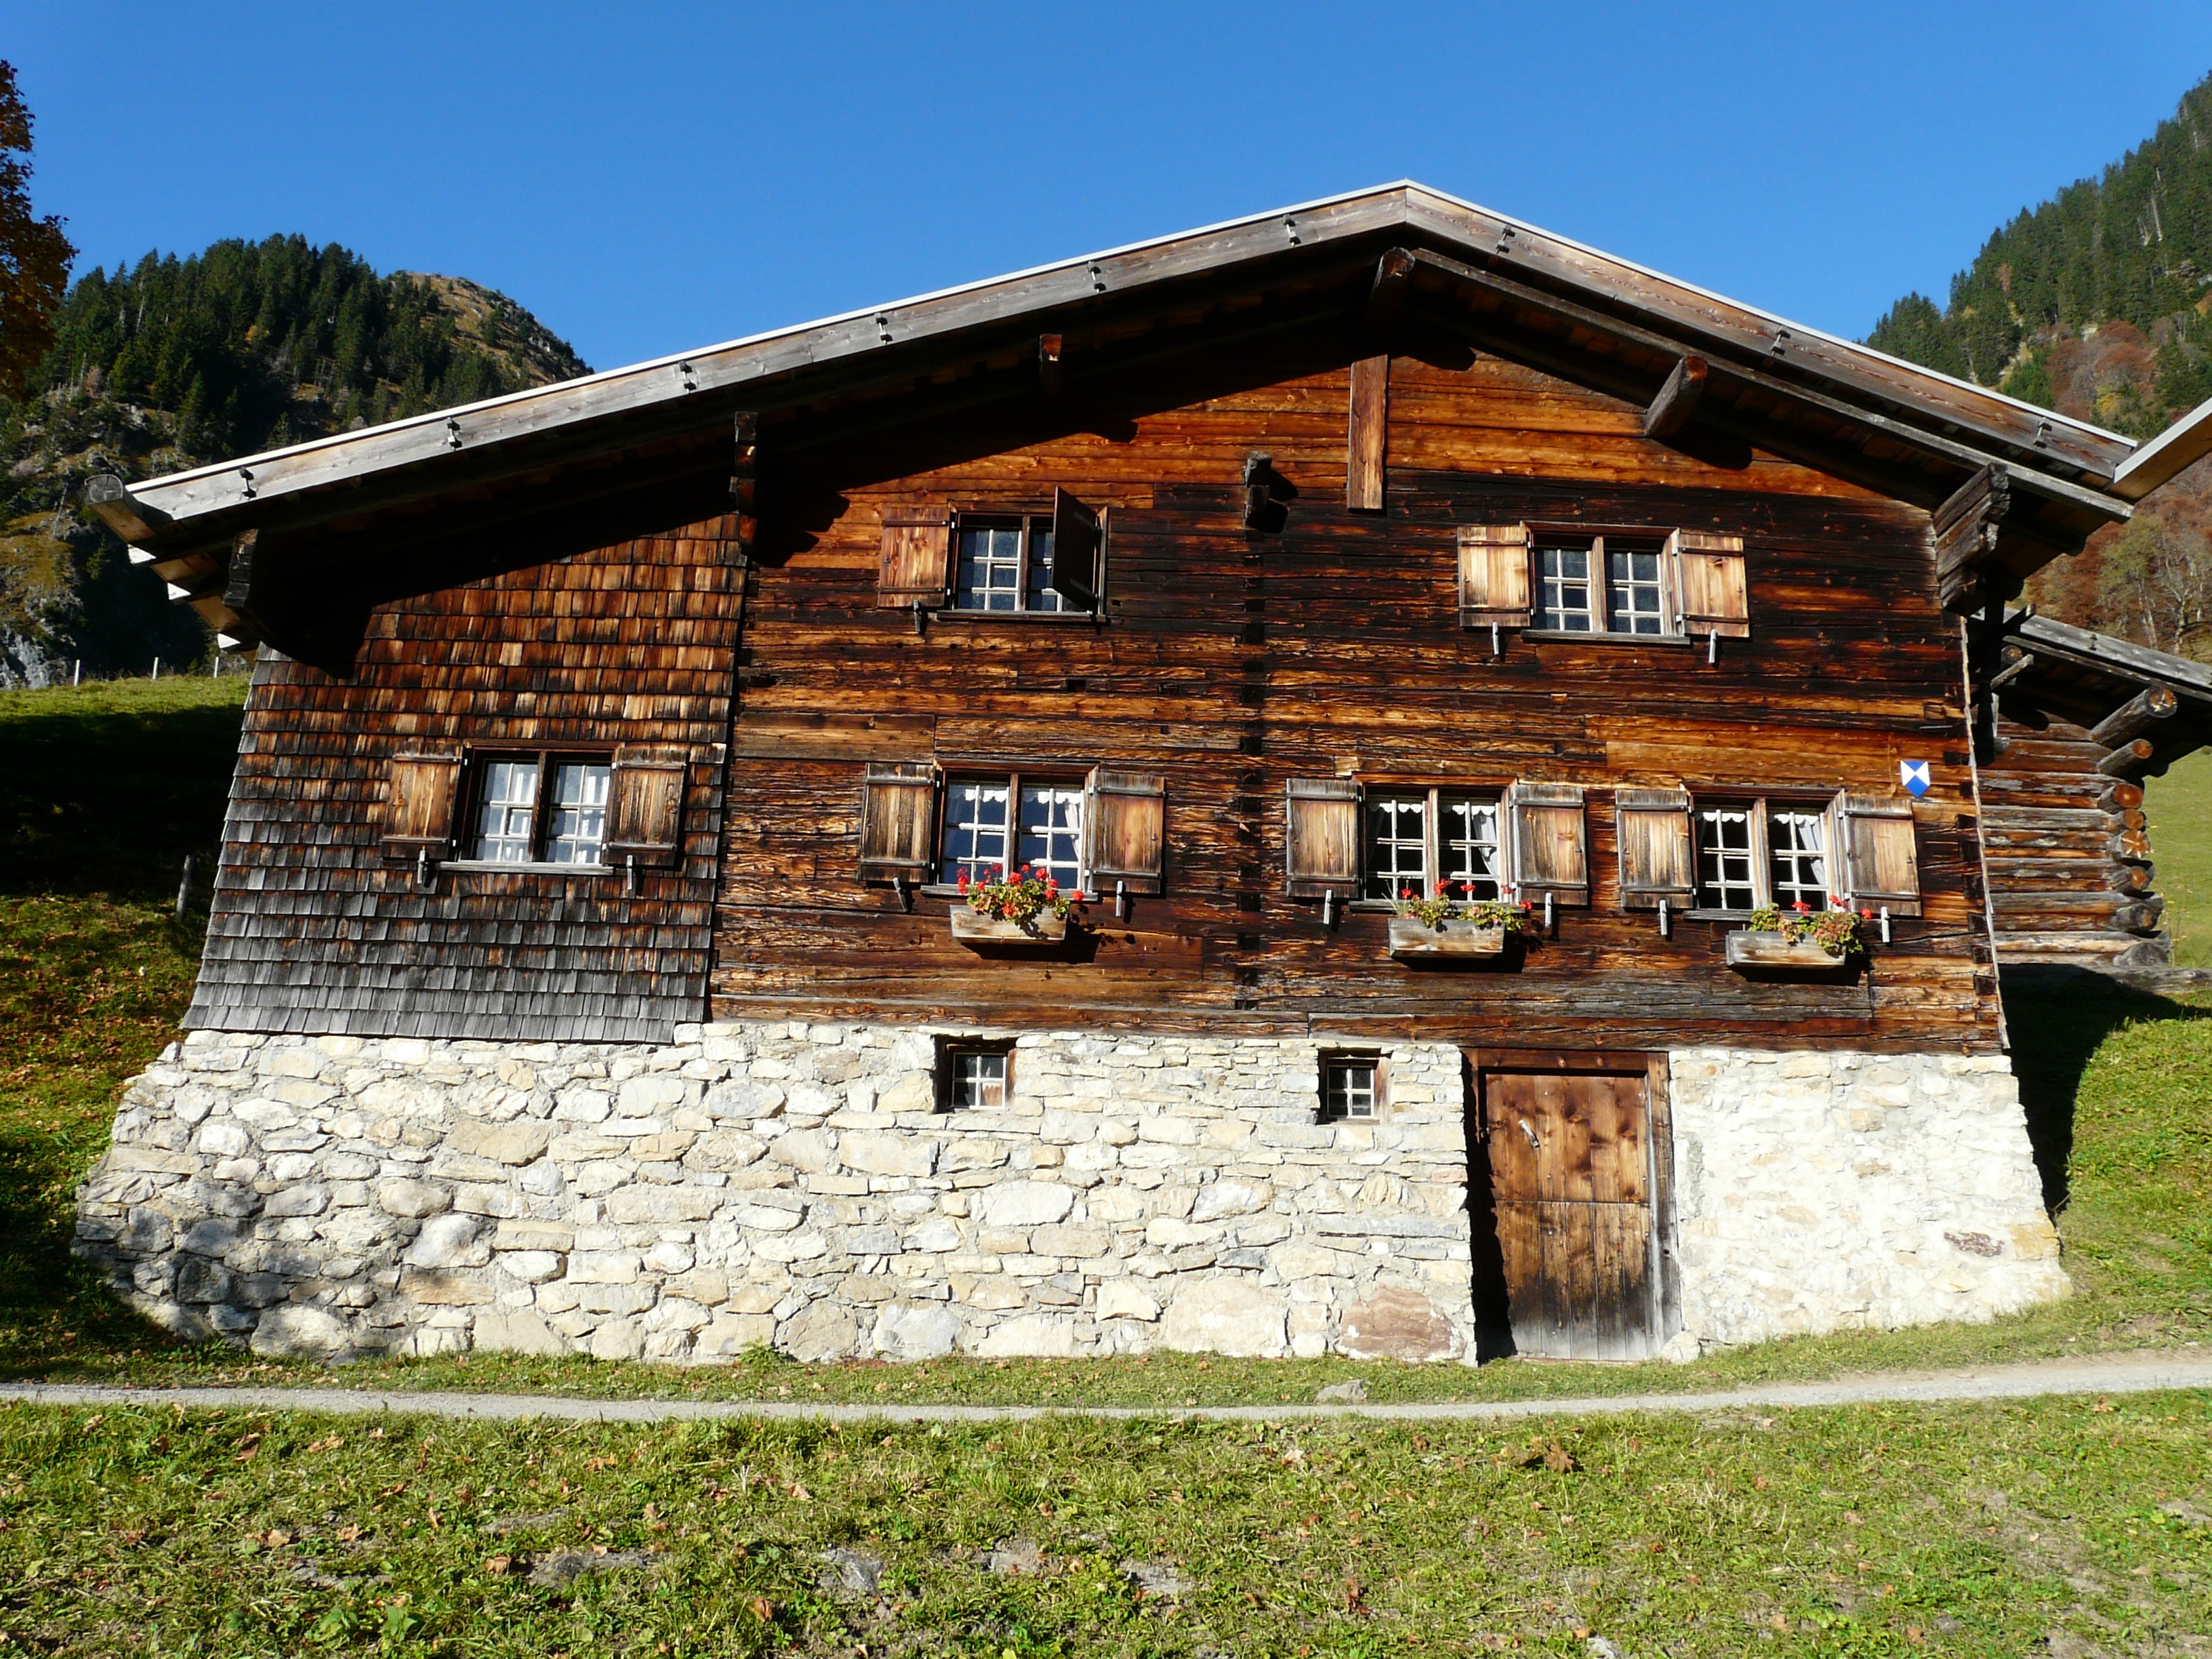
wood, farm, house, building, barn, home, vacation, hut, village, cottage, farmhouse, estate, log cabin, oberstdorf, rural area, museum village, allgau, gerstruben, dieter seebach valley